Calais Observatory

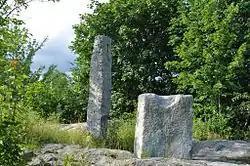

The Calais Observatory is a pair of granite fixtures in Meridian Park in Calais, Maine. The two stones were used for mounting scientific equipment used in a variety of astronomical observations, principally for the accurate calculation by the United States Coast Survey of Calais's longitude with respect to meridians in Cambridge, Massachusetts, and Greenwich, England. The site was listed on the National Register of Historic Places in 2012, and is part of the National Oceanic and Atmospheric Administration's Heritage Trail program. At the time of its longitude determination in 1866 with respect to the Greenwich Meridian, it was arguably one of the most precisely located places in the United States.